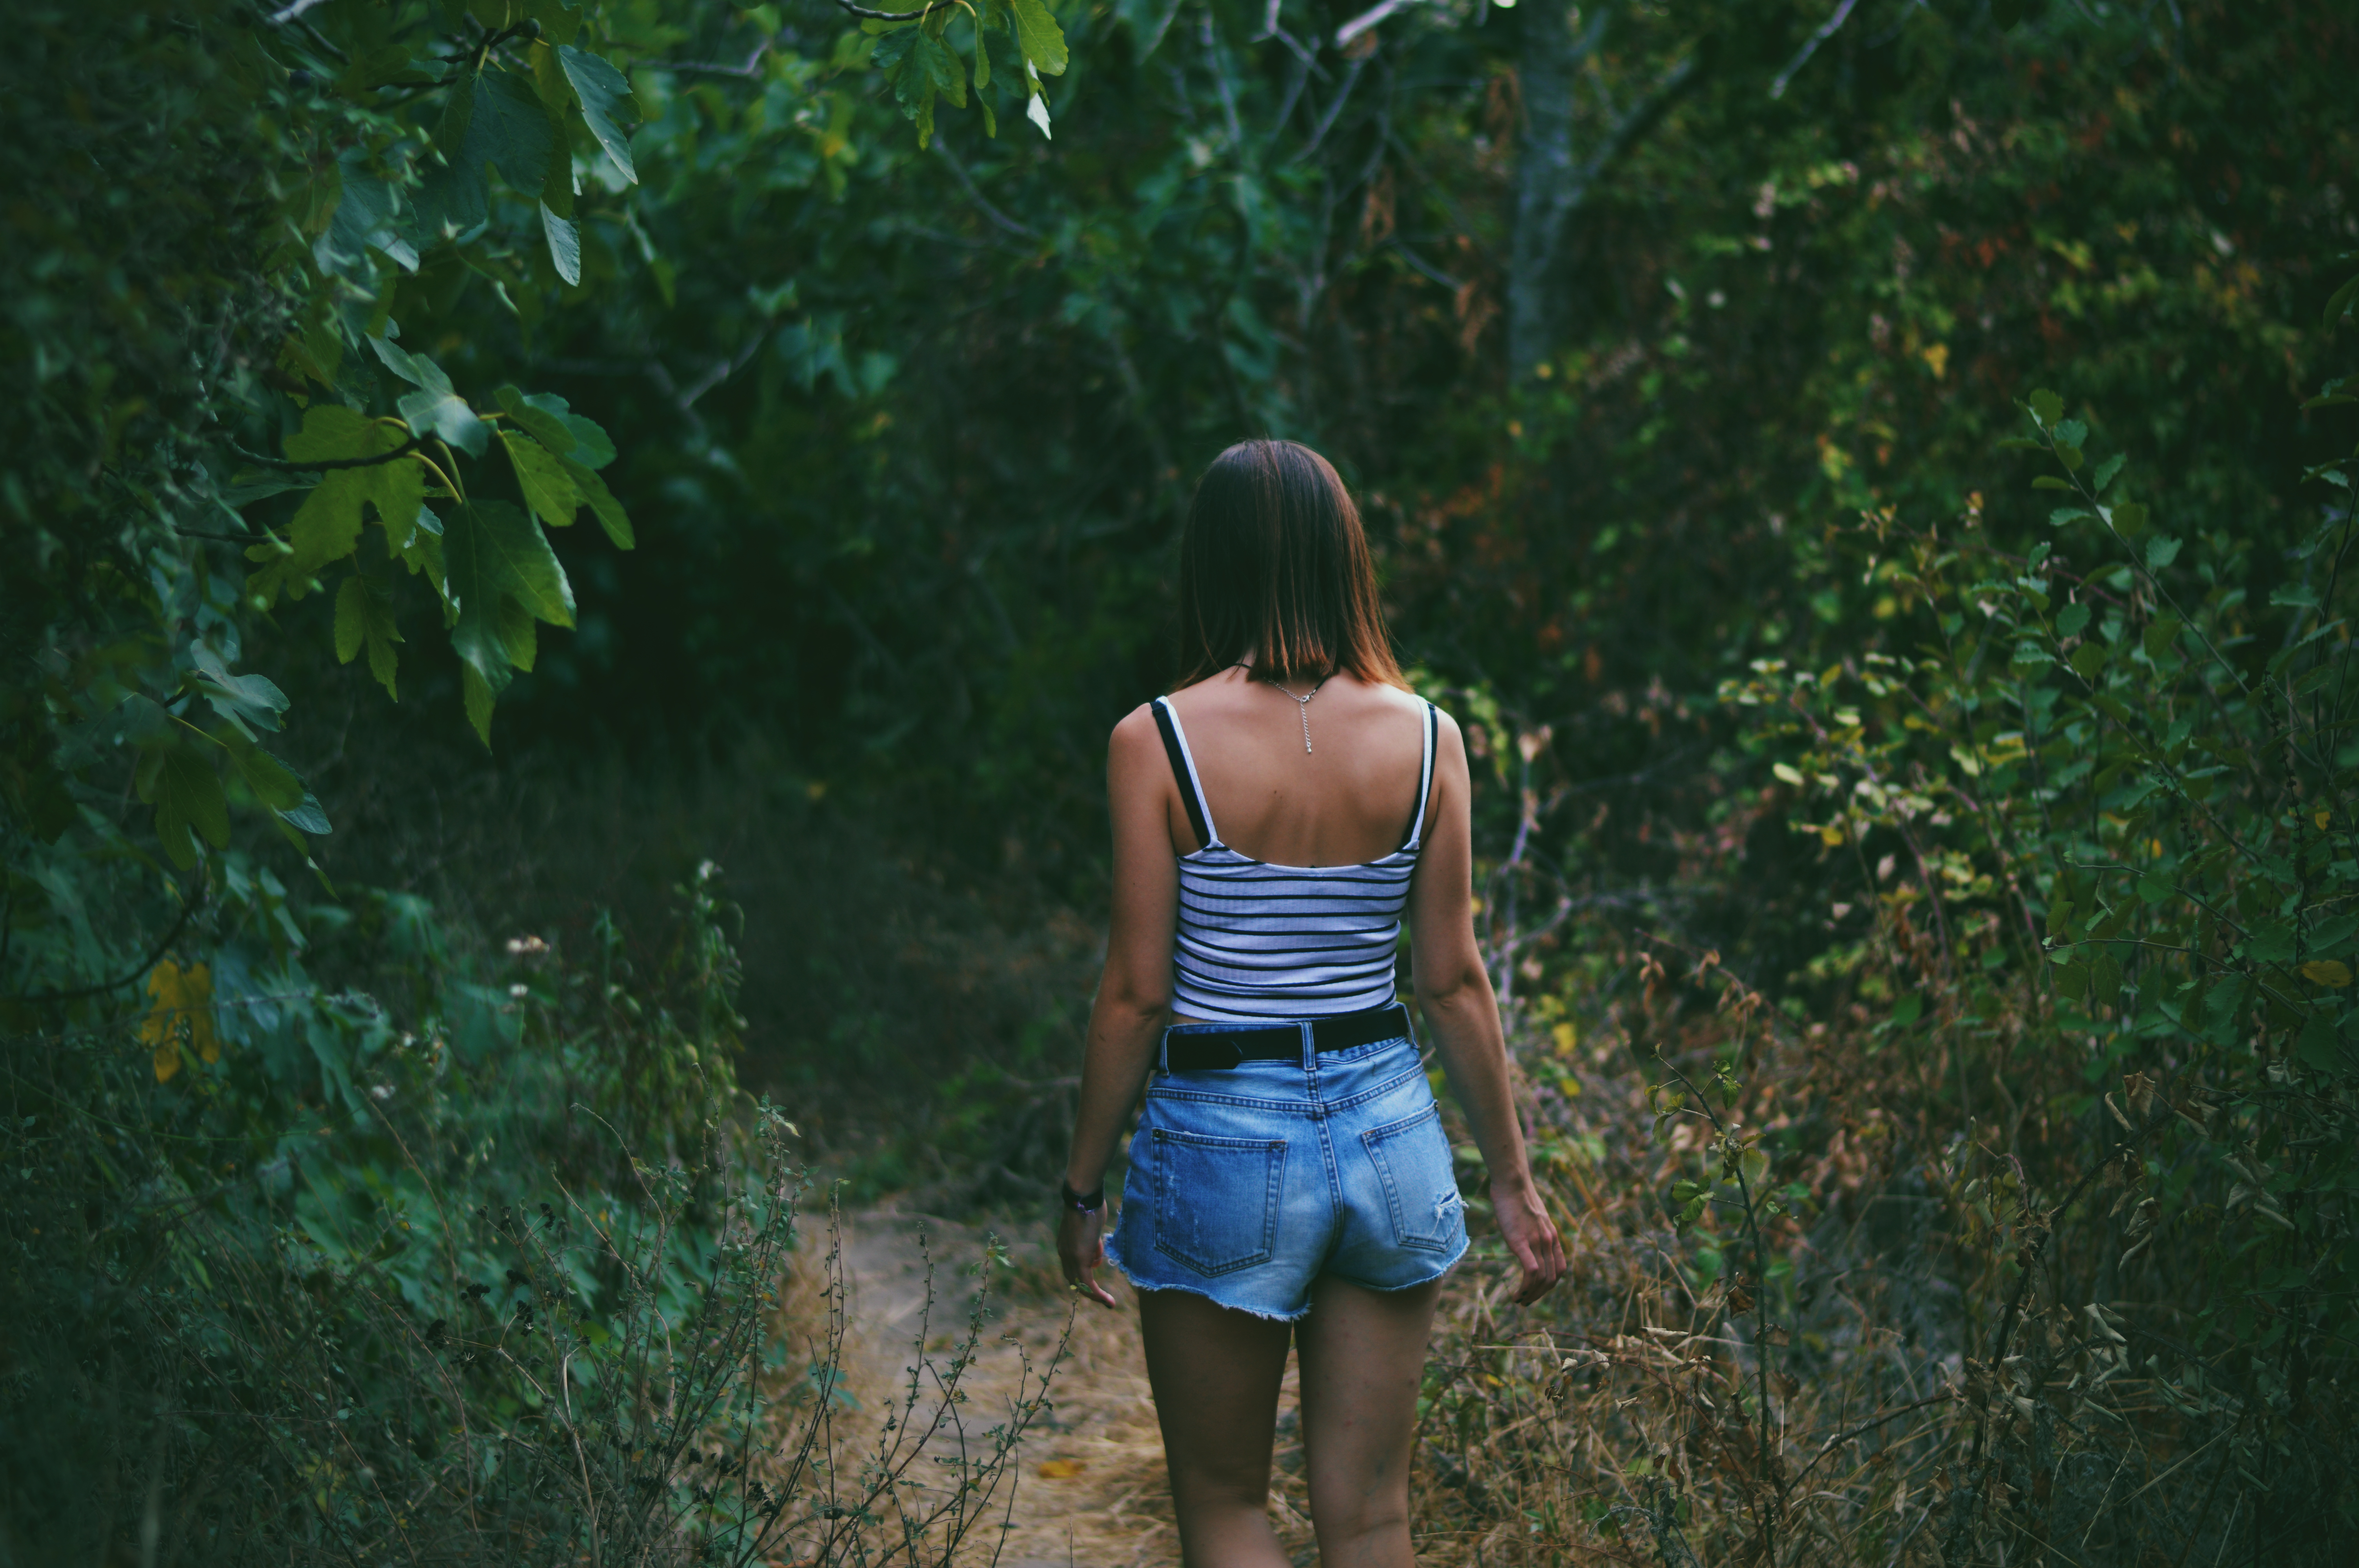
tree, nature, forest, path, grass, walking, people, girl, woman, meadow, sunlight, adventure, female, green, jungle, autumn, lady, shorts, woodland, habitat, interaction, photo shoot, natural environment